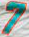
Number: 7